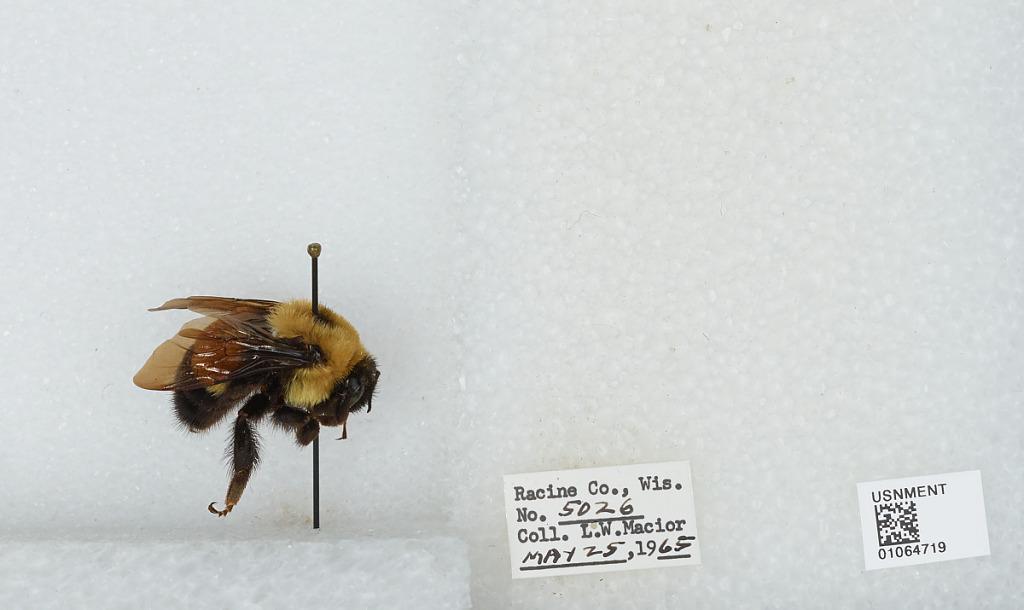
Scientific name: Bombus (Bombus) affinis Cresson
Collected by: L. Macior
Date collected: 1965-5-25
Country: United States
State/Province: Wisconsin
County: Racine
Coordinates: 42.78, -87.76